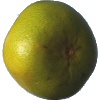
Label: pomelo_sweetie